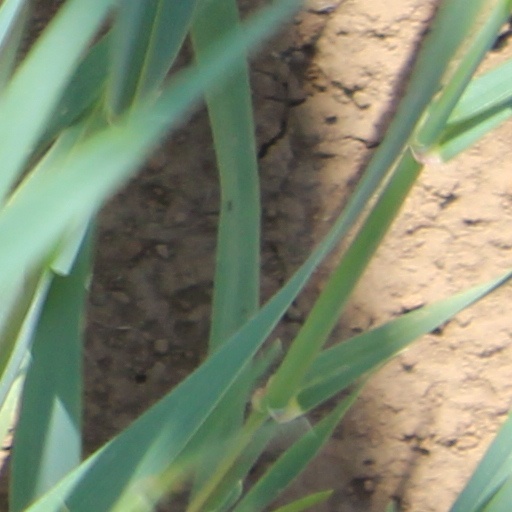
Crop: wheat